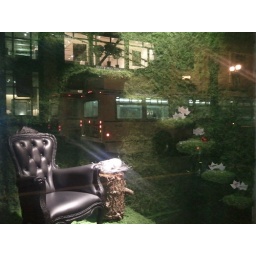
Cool window in Post street